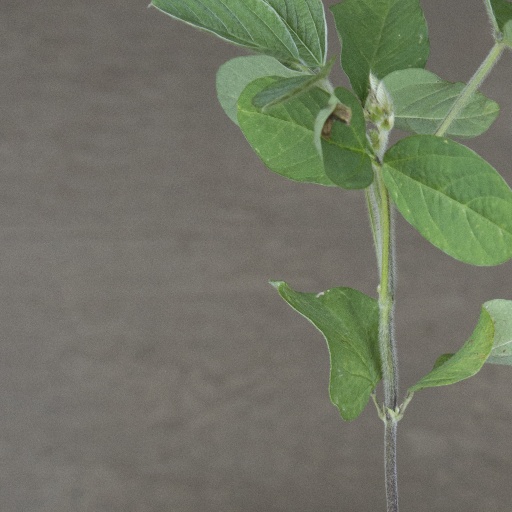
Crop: soybean